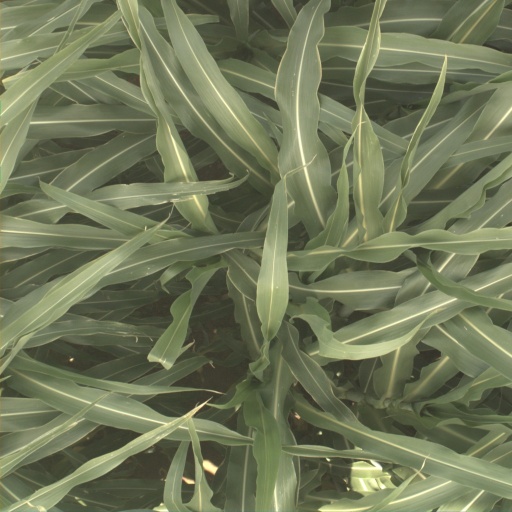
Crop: sorghum